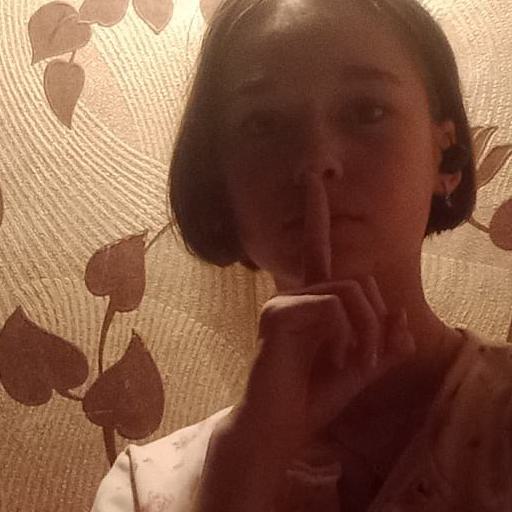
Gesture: mute